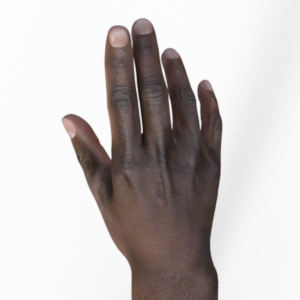
Label: paper